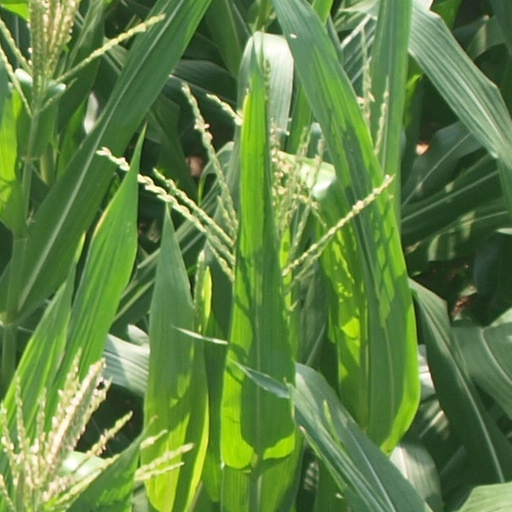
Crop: maize; corn